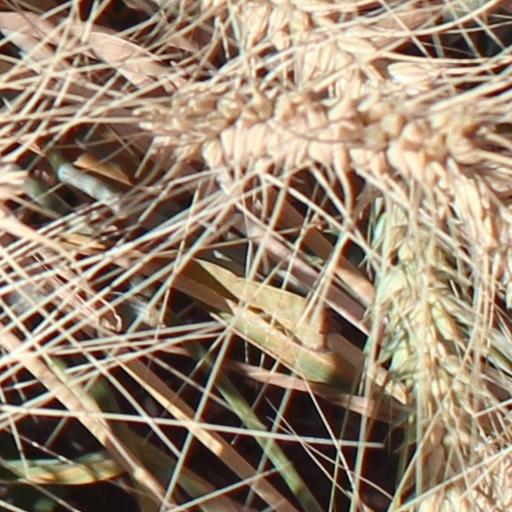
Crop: wheat